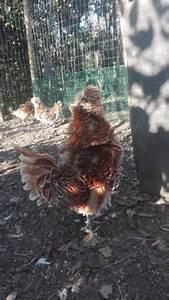
chicken